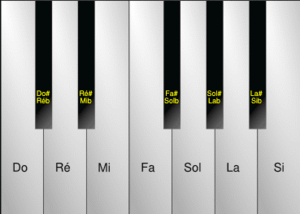
Solmisation
Solmisation er den i Middelalderen benyttede metode til indøvning af de musikalske intervaller, der tilskreves Guido af Arezzo eller hans tid, og som til benævnelse af tonerne i de sekstonige heksakkorder, hvori tonesystemet var inddelt, anvendte stavelserne ut, re, mi, fa, sol, la, efter begyndelsesstavelserne i vers af en hymne til den hellige Johannes.